Finnish Comics Society

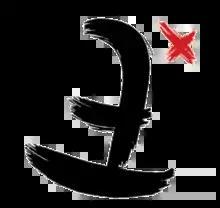
Finnish Comics Society's logo

The Finnish Comics Society was founded in 1971. It is the umbrella organization for the cartoon industry in Finland. Its purpose is to increase the appreciation for comics, to promote the knowledge of good comics and increase comics critical reading. The Finnish Comics Society supports comic artists and collaborates with the Finnish cartoonists association.